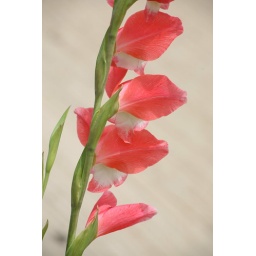
A lovely pasterl color growing by the post box in front of the house